Janwar (1965 film)

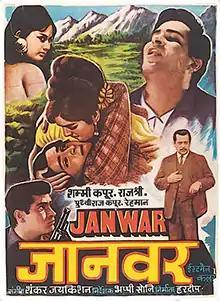

Janwar is a 1965 Hindi film directed by Bhappi Sonie. It stars Shammi Kapoor, Rajshree in lead roles. The music is composed by Shankar-Jaikishan and lyrics are by Hasrat Jaipuri, Shailendra and Faiz Ahmad Faiz.